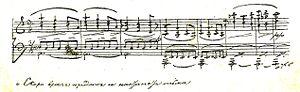
Modeste Petrovitch Moussorgski, né le 21 mars 1839 à Karevo, près de Toropets dans le gouvernement de Pskov, et mort le 16 mars 1881 à Saint-Pétersbourg, est un compositeur russe. Il est d'abord célèbre par l'opéra Boris Godounov, par le poème symphonique Une nuit sur le mont Chauve et par la suite pour piano Tableaux d'une exposition — orchestrée par Maurice Ravel en 1922.